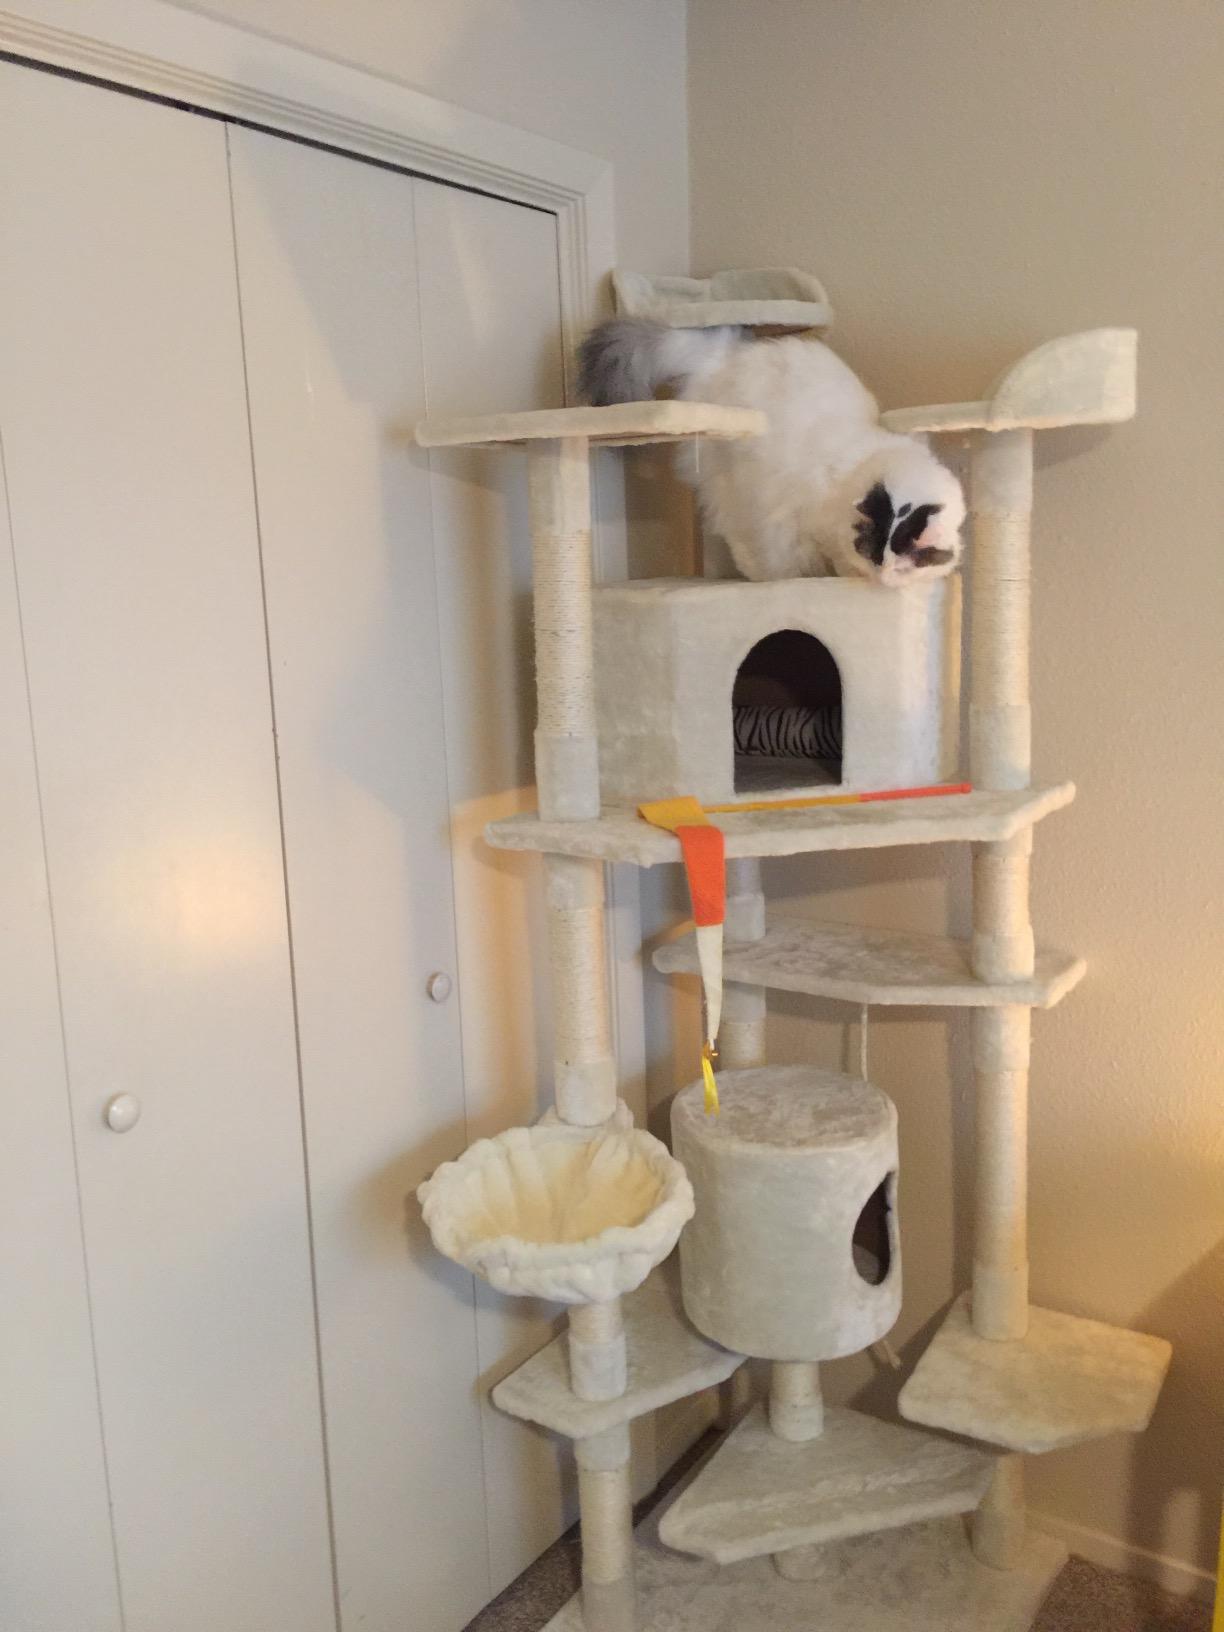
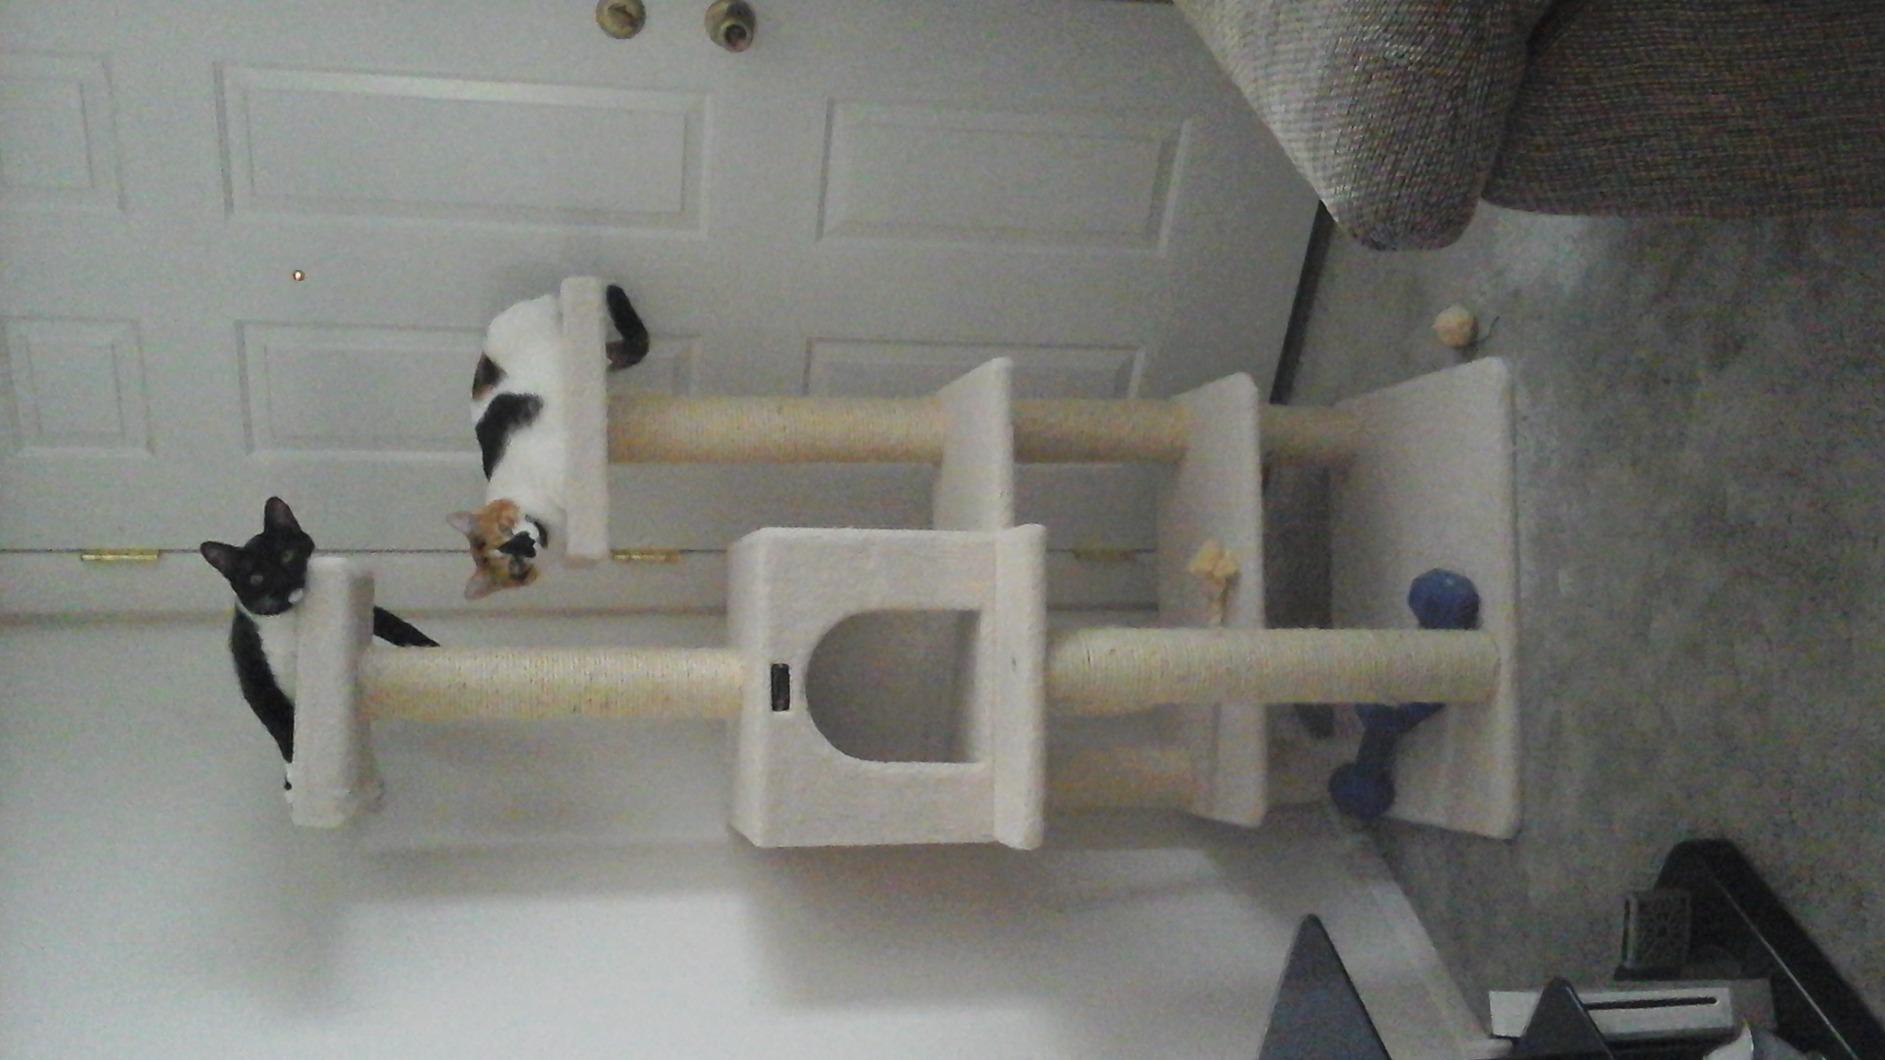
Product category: items_cat tree
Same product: no